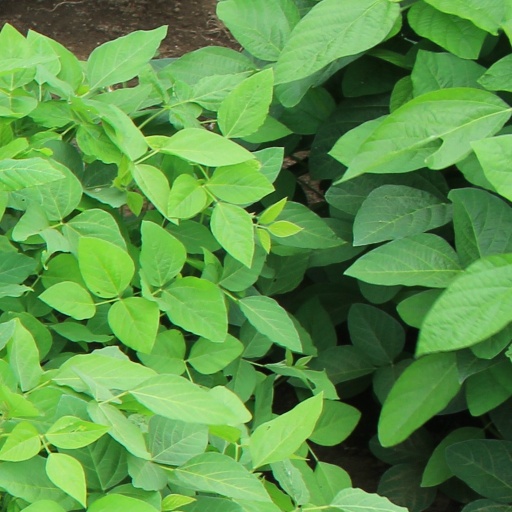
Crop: soybean